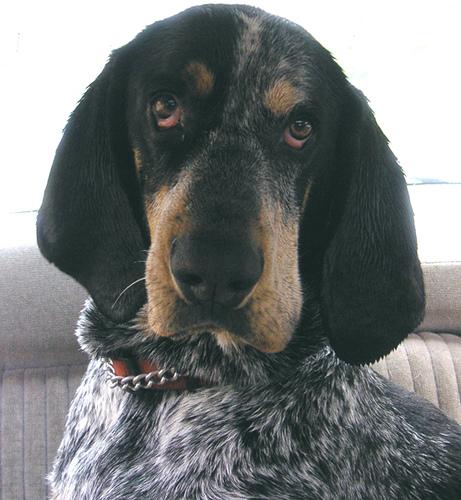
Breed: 217-n000050-bluetick